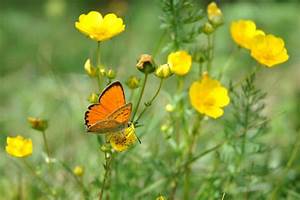
Label: farfalla